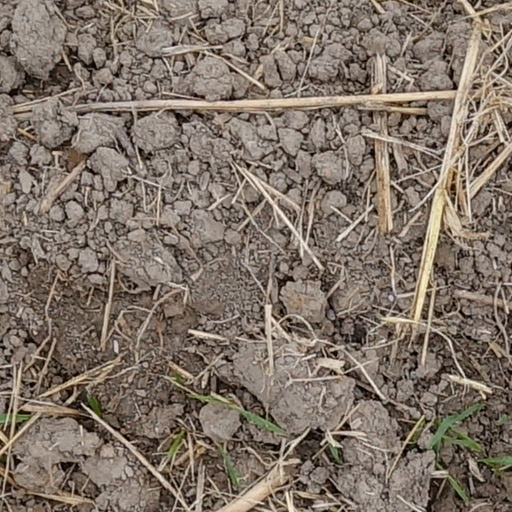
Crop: wheat